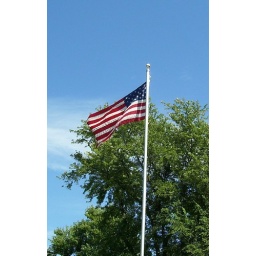
The United States flag flying over my home (24/7)...